Richard Harris International Film Festival

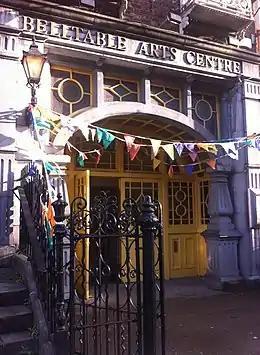
Belltable Arts Centre, 69 O'Connell Street, Limerick, usual venue for RHIFF

The Richard Harris International Film Festival (RHIFF) is an annual film festival held in Limerick, Ireland, named for the actor Richard Harris (1930–2002), a native of the city. The festival is affiliated with the Irish Film and Television Academy and takes place in late October every year.